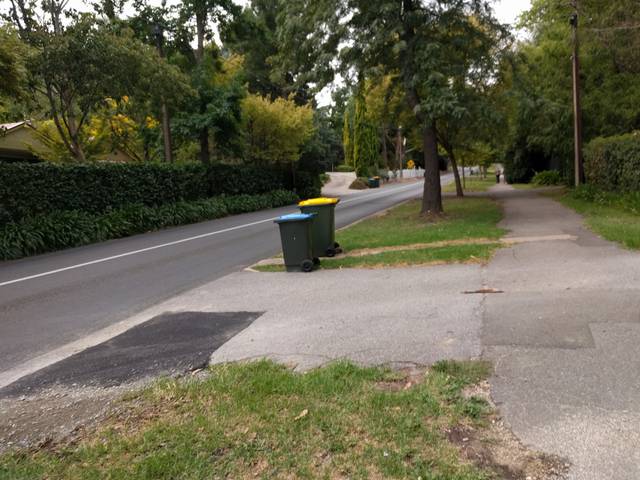
Region: Australia
Coordinates: -35.0, 138.724